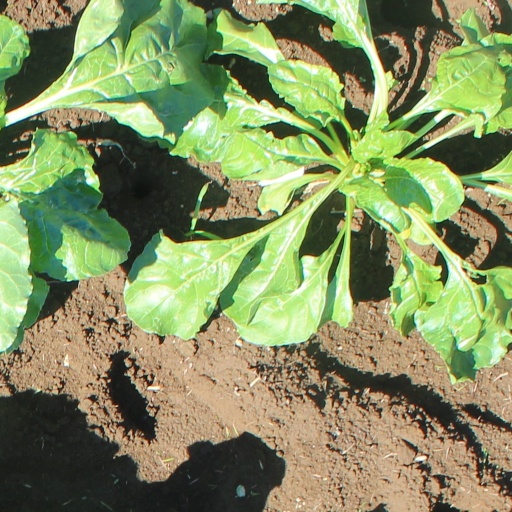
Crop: sugar beet